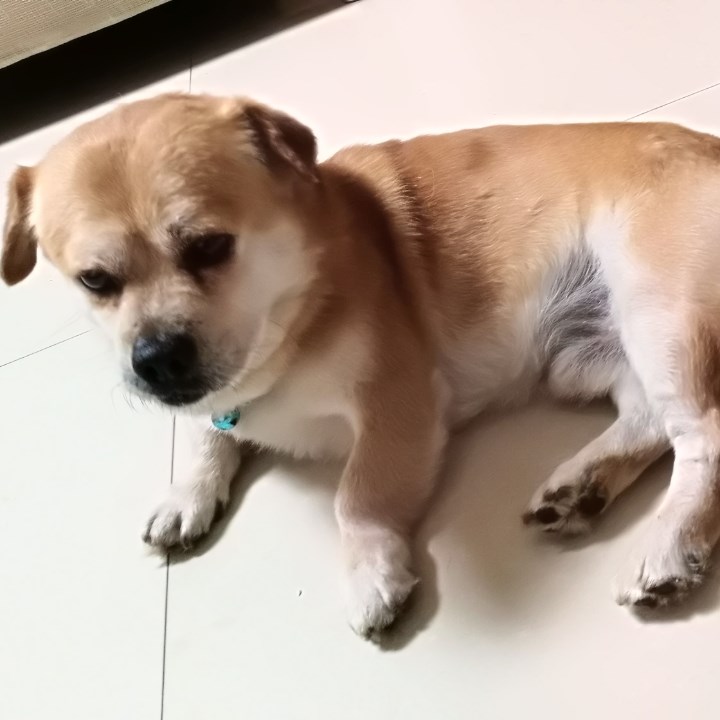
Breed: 2909-n000116-Cardigan